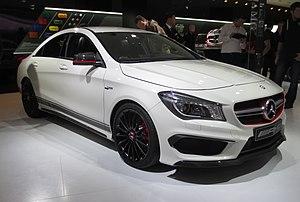
La Mercedes-Benz Classe CLA Type 117 est une voiture compacte fabriquée par le constructeur automobile allemand Mercedes-Benz de 2013 à 2019. Elle est restylée fin de 2016. La Type 117 est la première génération de la Classe CLA et elle est remplacée par la Type 118.